Adolph Aloys von Braun

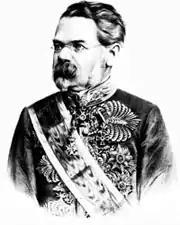
Adolph Aloys von Braun

1850-1851 : Received Knights Cross of the Albert Order (King of Saxony) and the Order of the Royal Württemberg Crown.